Economy of Delhi

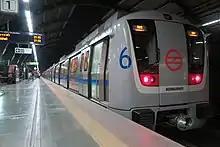
Delhi Metro

In response to the crisis, the Parliament of India passed the Real Estate (Regulation and Development) Act, 2016 to protect home-buyers and the real estate industry. The act created the Real Estate Regulatory Authority (RERA) which is responsible for regulating the real estate industry and for addressing disputes for non-delivery. The act also makes it mandatory to register real projects with a clear deadline. This was followed by the Modi government's demonetization of ₹500 and ₹1000 banknotes. One of the stated aims of such an action was to curtail the widespread use of black money in real estate transactions.